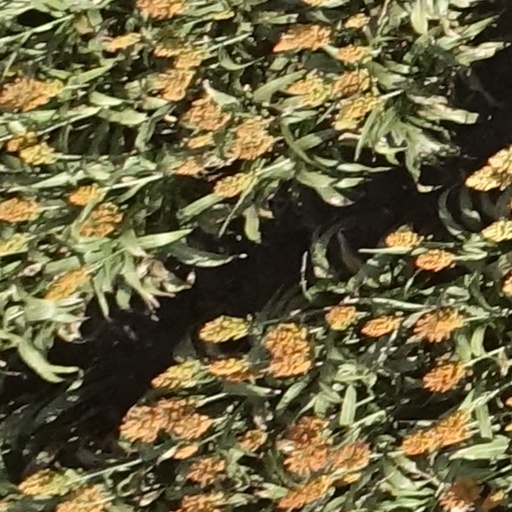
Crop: sorghum